Fes el Bali

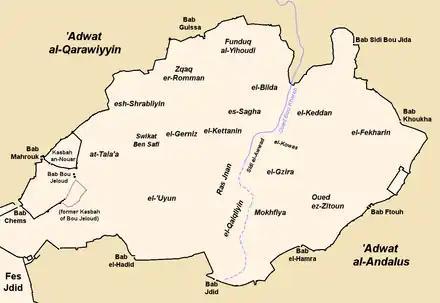
Map showing the historic walls and gates of the city, as well as the approximate locations of the historic neighbourhoods (as they existed in the early 20th century)

Under the Almoravids, Fez lost its status as a capital, which was moved to the newly created Marrakesh. During Almohad rule (12th-13th centuries), Fez was a thriving merchant city, even though it was not a capital. It even became the largest city in the world during that time, with approximately 200,000 people living there.